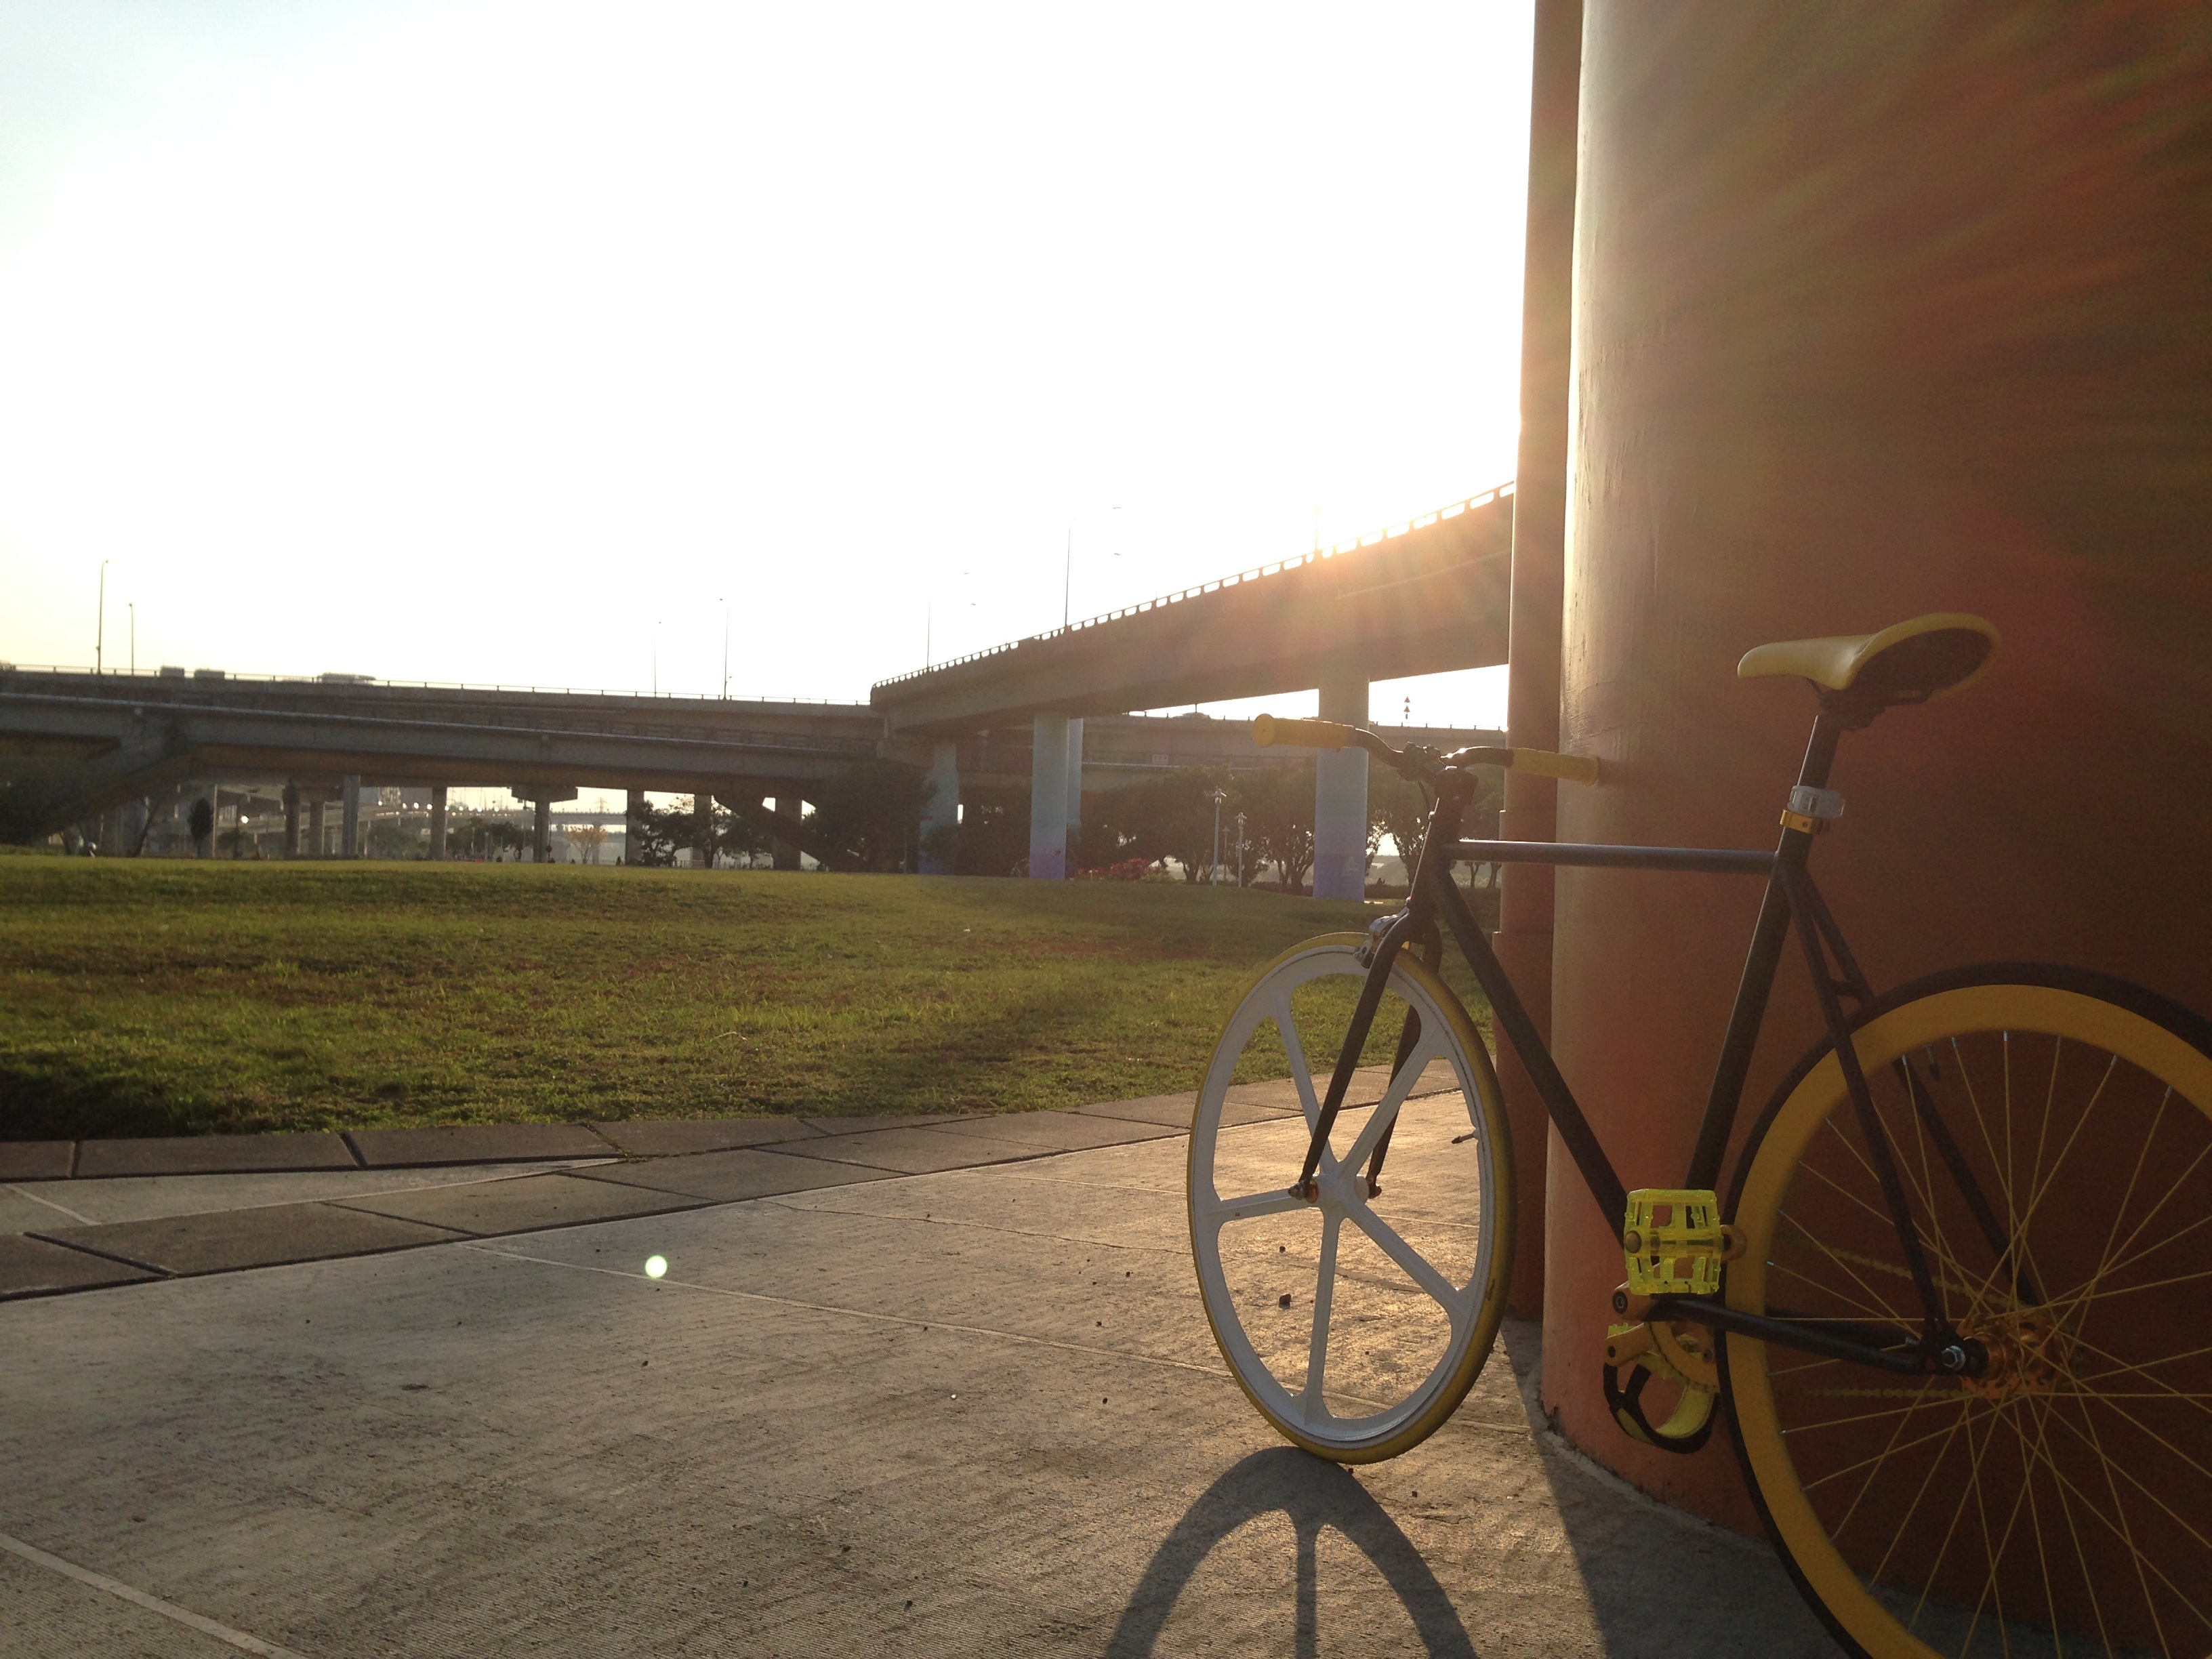
landscape, wheel, bicycle, vehicle, sports equipment, mountain bike, cycling, taiwan, blue white a surname, bicycle motocross